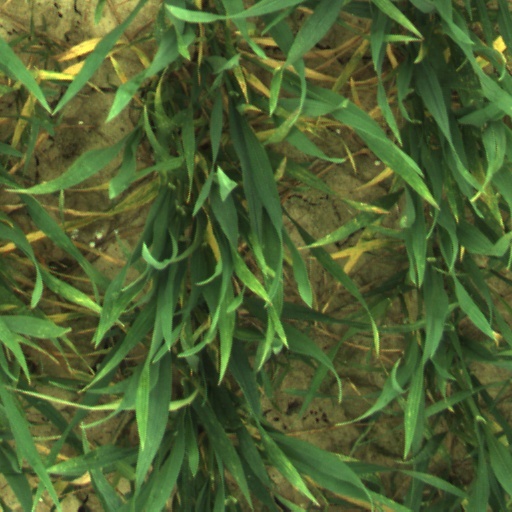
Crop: wheat